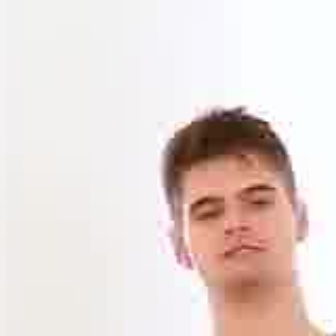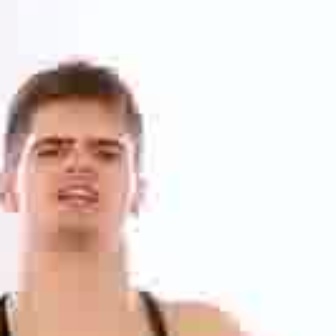
  Please identify the target specified by the bounding box [181,170,291,279] in the first image and locate it in the second image. Return the coordinates in [x_min,y_min,x_max,y_max] format.
Answer: [15,119,127,230]